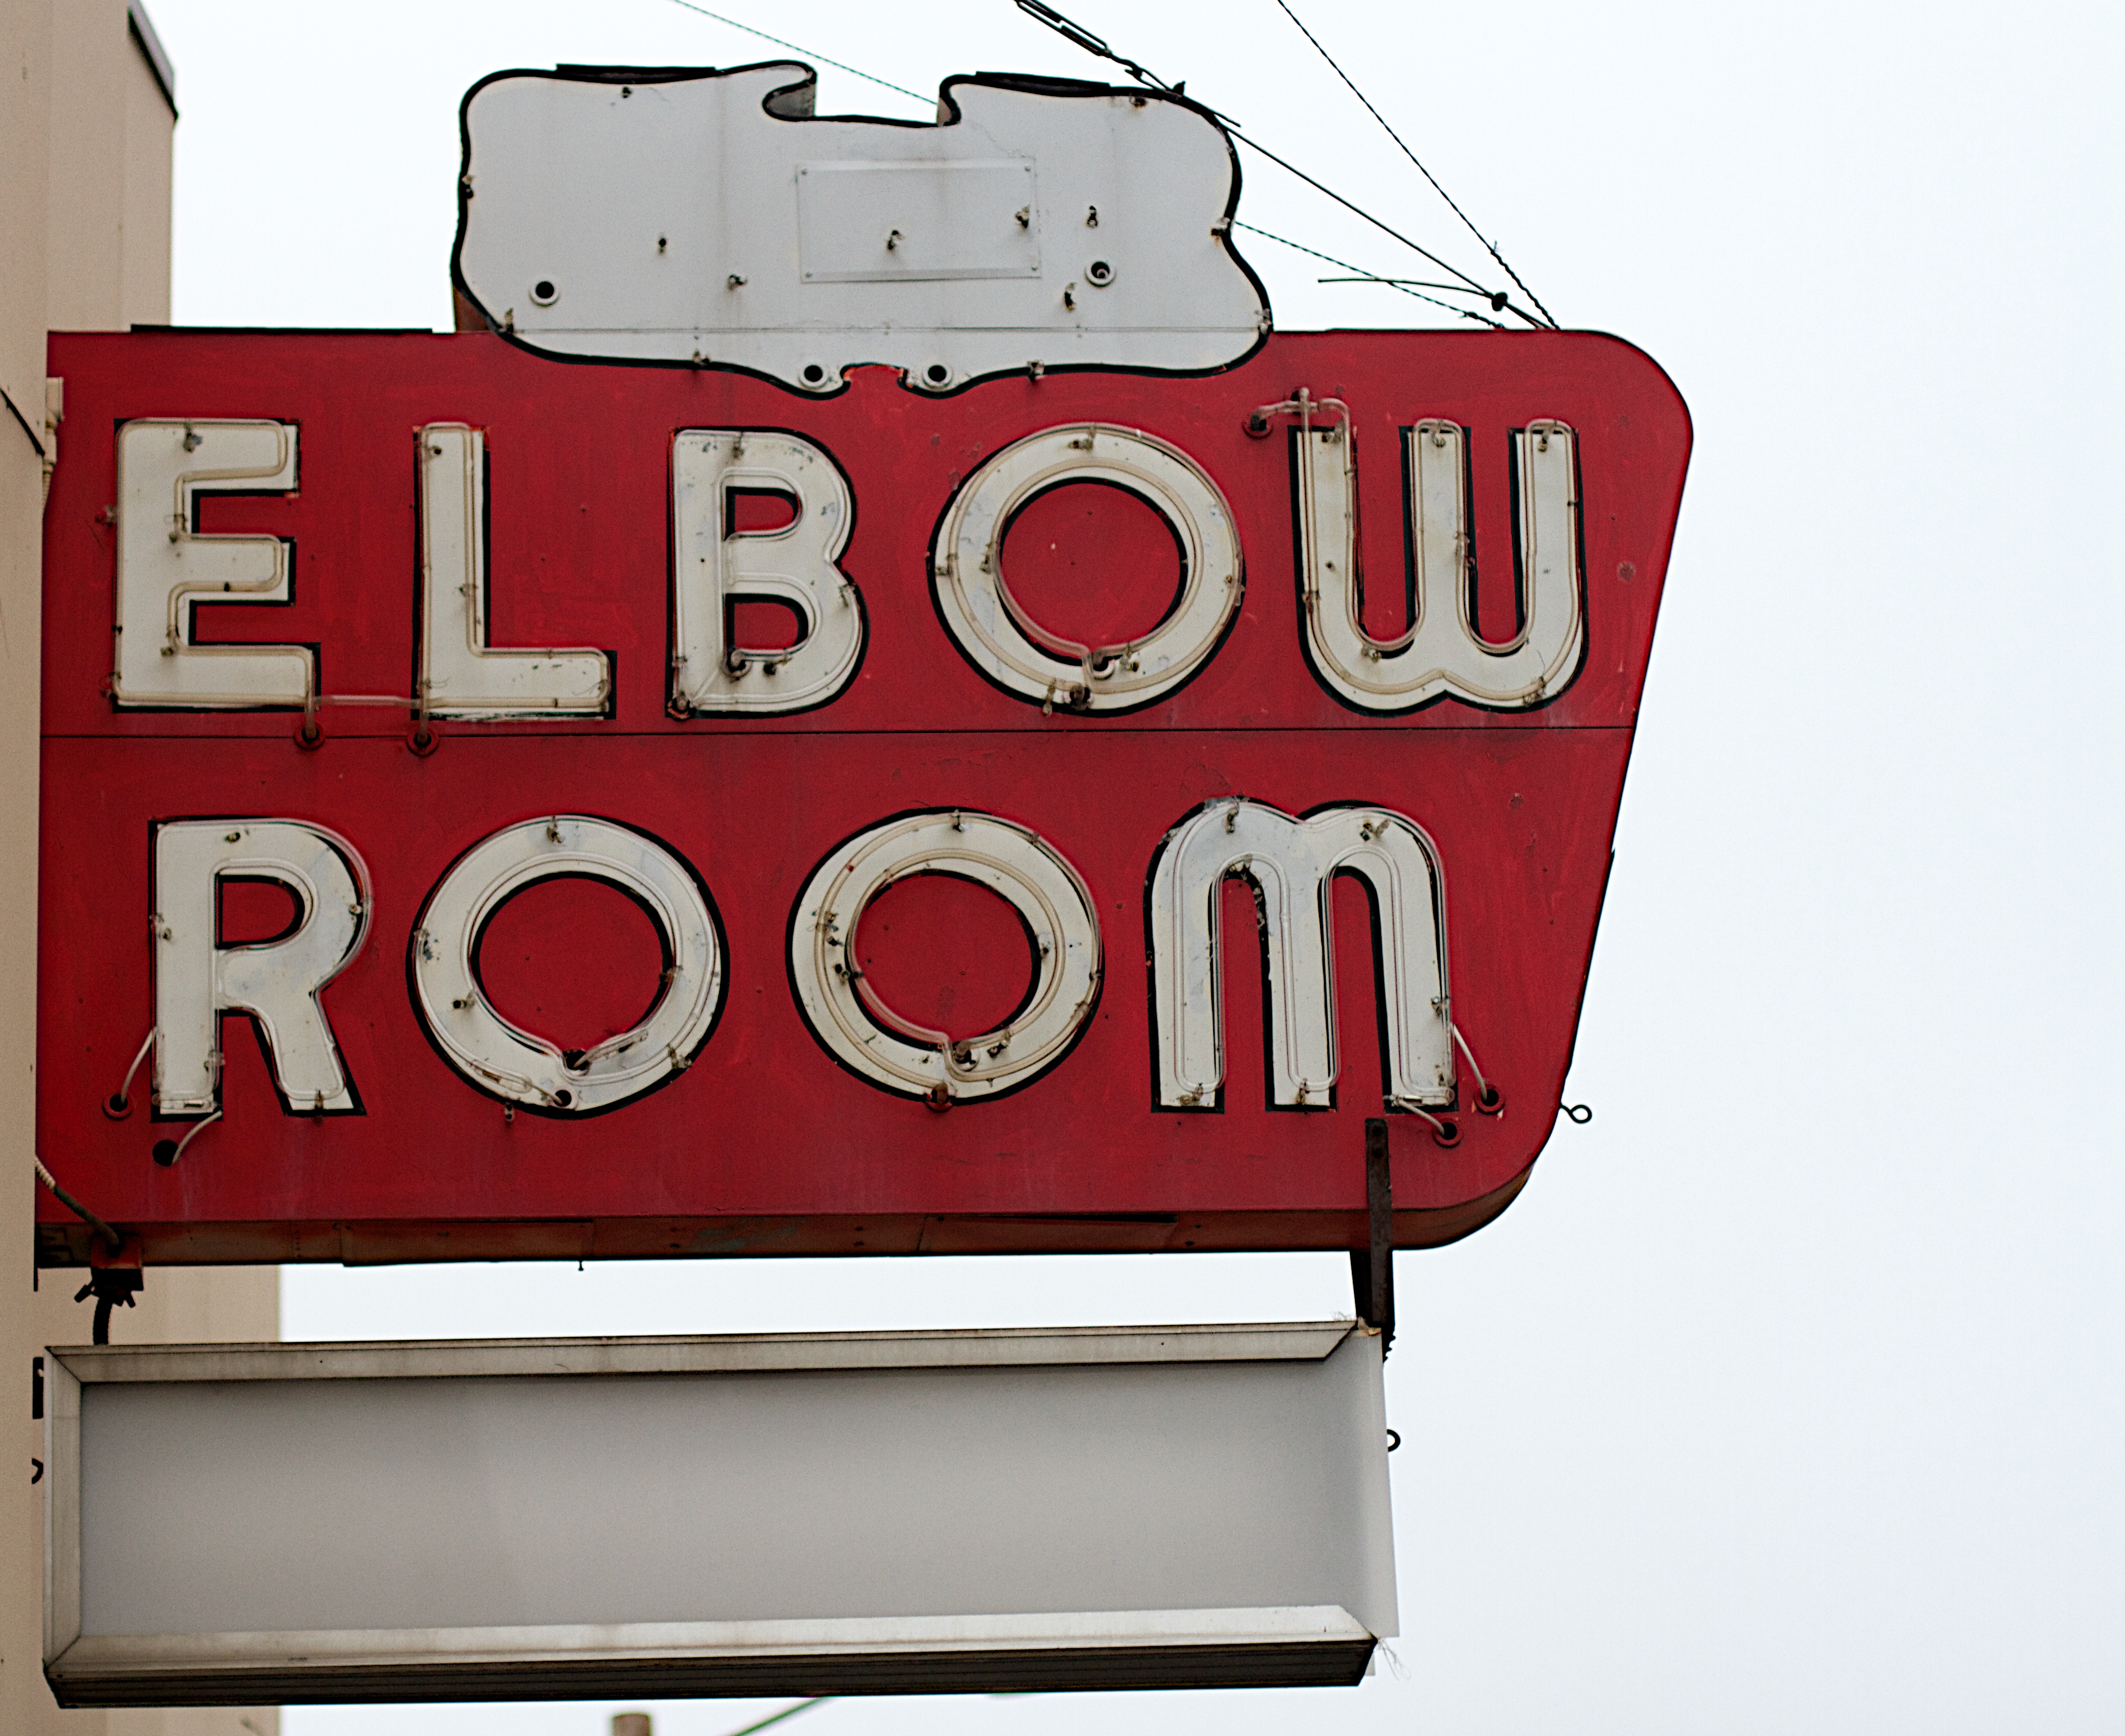
advertising, sign, red, signage, brand, font, cool image, automotive exterior, vehicle registration plate